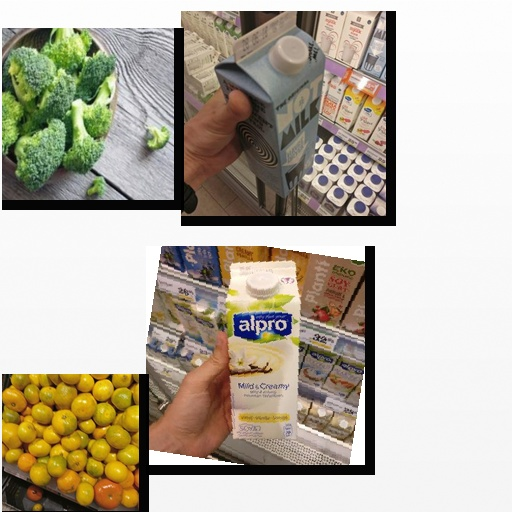
Food items: broccoli, satsuma, oat_milk, vanilla_soy_yogurt